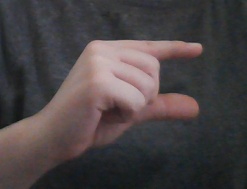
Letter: dal